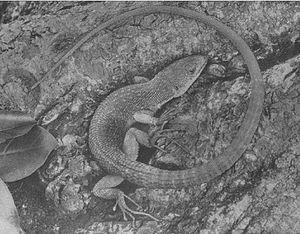
Gastropholis tropidopholis est une espèce de sauriens de la famille des Lacertidae.